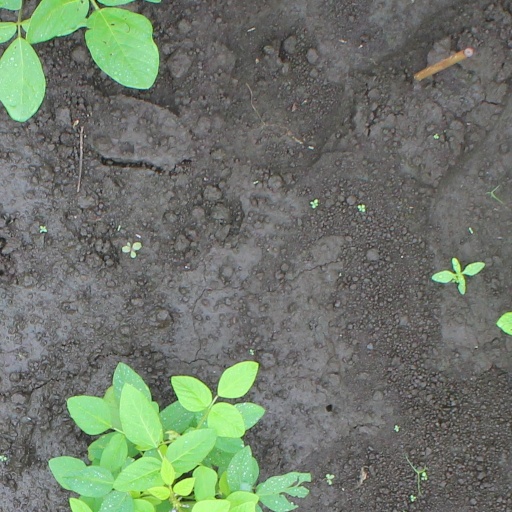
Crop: soybean